Amel Bent

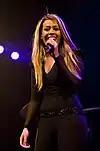
Bent performing in 2010

Amel Bent grew up in the Paris suburb of La Courneuve with her Algerian father and Moroccan mother. She has a brother and a sister. Her career jump started after making it to the semi-finals of the reality TV show "Nouvelle Star 2", France's version of Pop Idol. Although her performance did not make it to the finals, she was still noticed by some of the show's producers, and would end up making her début album later that year, titled: "Un Jour d'été", released in late 2004. The album would sell more than 550,000 copies in France alone, but the success of the album would ultimately be derived from the single "Ma philosophie", which would sell more than 500,000 copies, staying at the No. 1 slot in France for more than six weeks during and after sales.